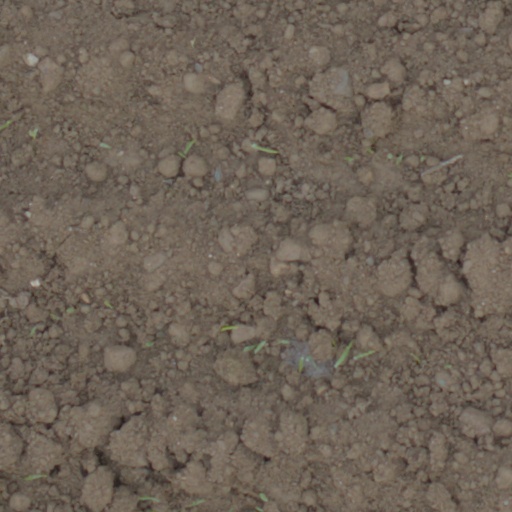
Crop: wheat